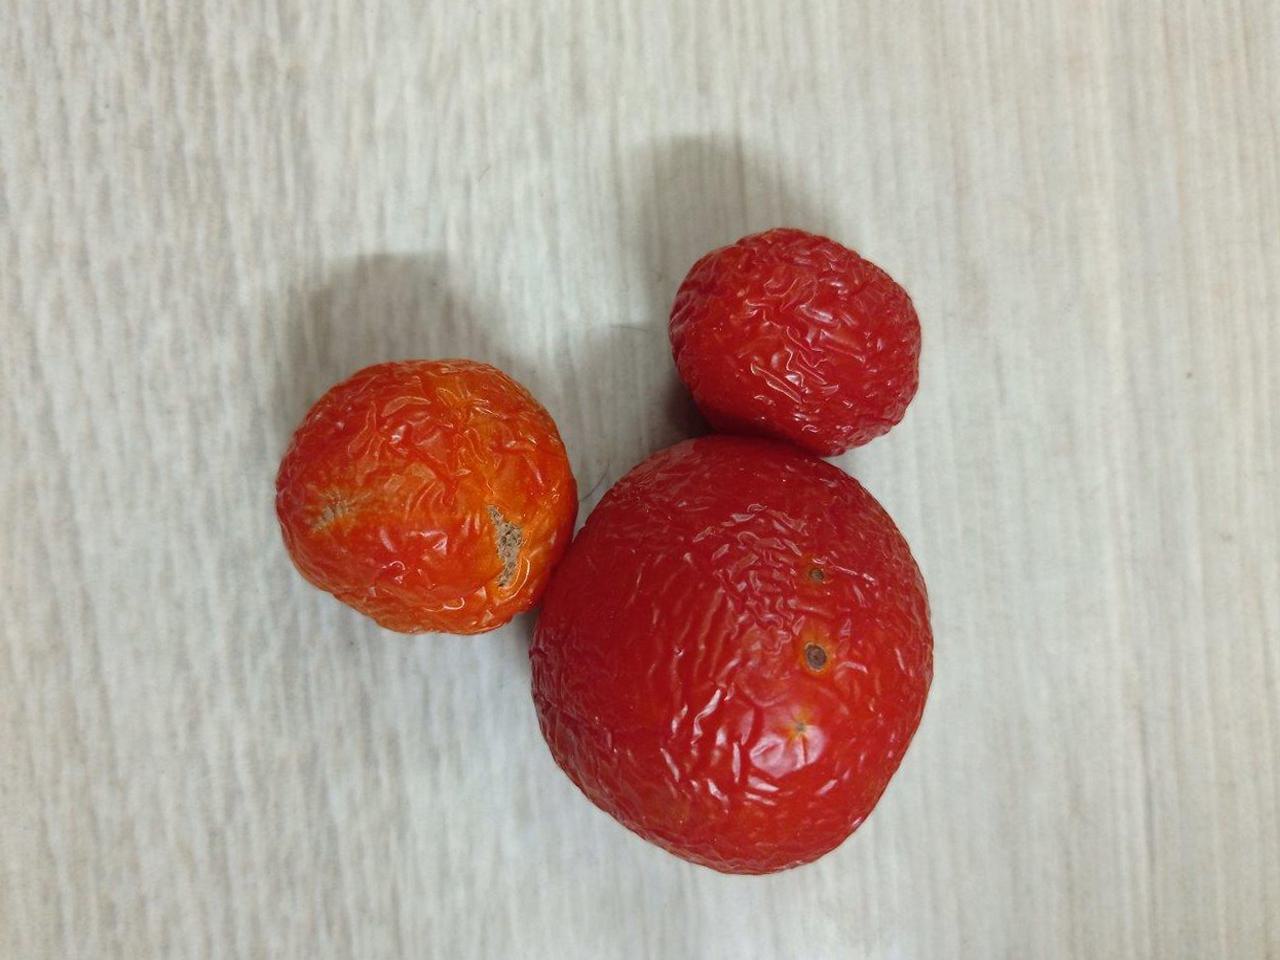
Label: Rotten